Impact Wrestling Against All Odds (2022)

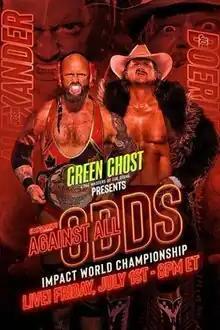
Promotional poster featuring Josh Alexander and Joe Doering

The 2022 Against All Odds was a professional wrestling event produced by Impact Wrestling. It took place on July 1, 2022, at Center Stage in Atlanta, Georgia, and aired on Impact Plus and YouTube. It was the 11th event under the Against All Odds chronology.